National Mall

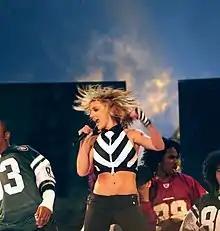
Britney Spears performs during the "NFL Kickoff Live from the National Mall Presented by Pepsi Vanilla" concert, September 4, 2003

The planting of American elm trees ("Ulmus americana") on the National Mall following the McMillan Plan started in the 1930s between 3rd and 14th Streets at the same time that Dutch Elm Disease (DED) began to appear in the United States. Concern was expressed about the impact that DED could have on these trees.